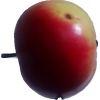
Label: Apple 11